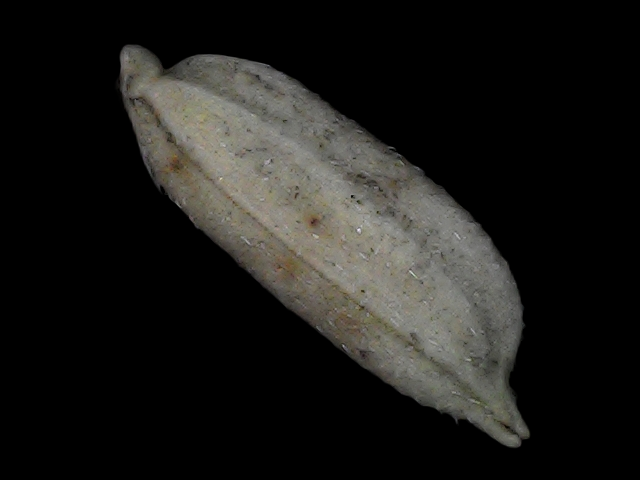
Rice variety: Bd79